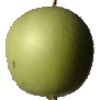
Label: Apple Granny Smith 1